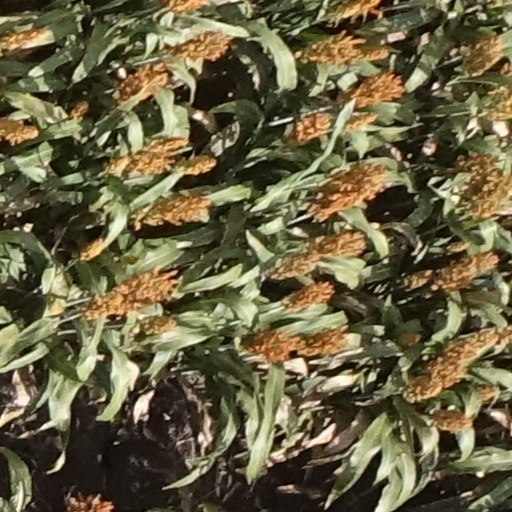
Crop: sorghum